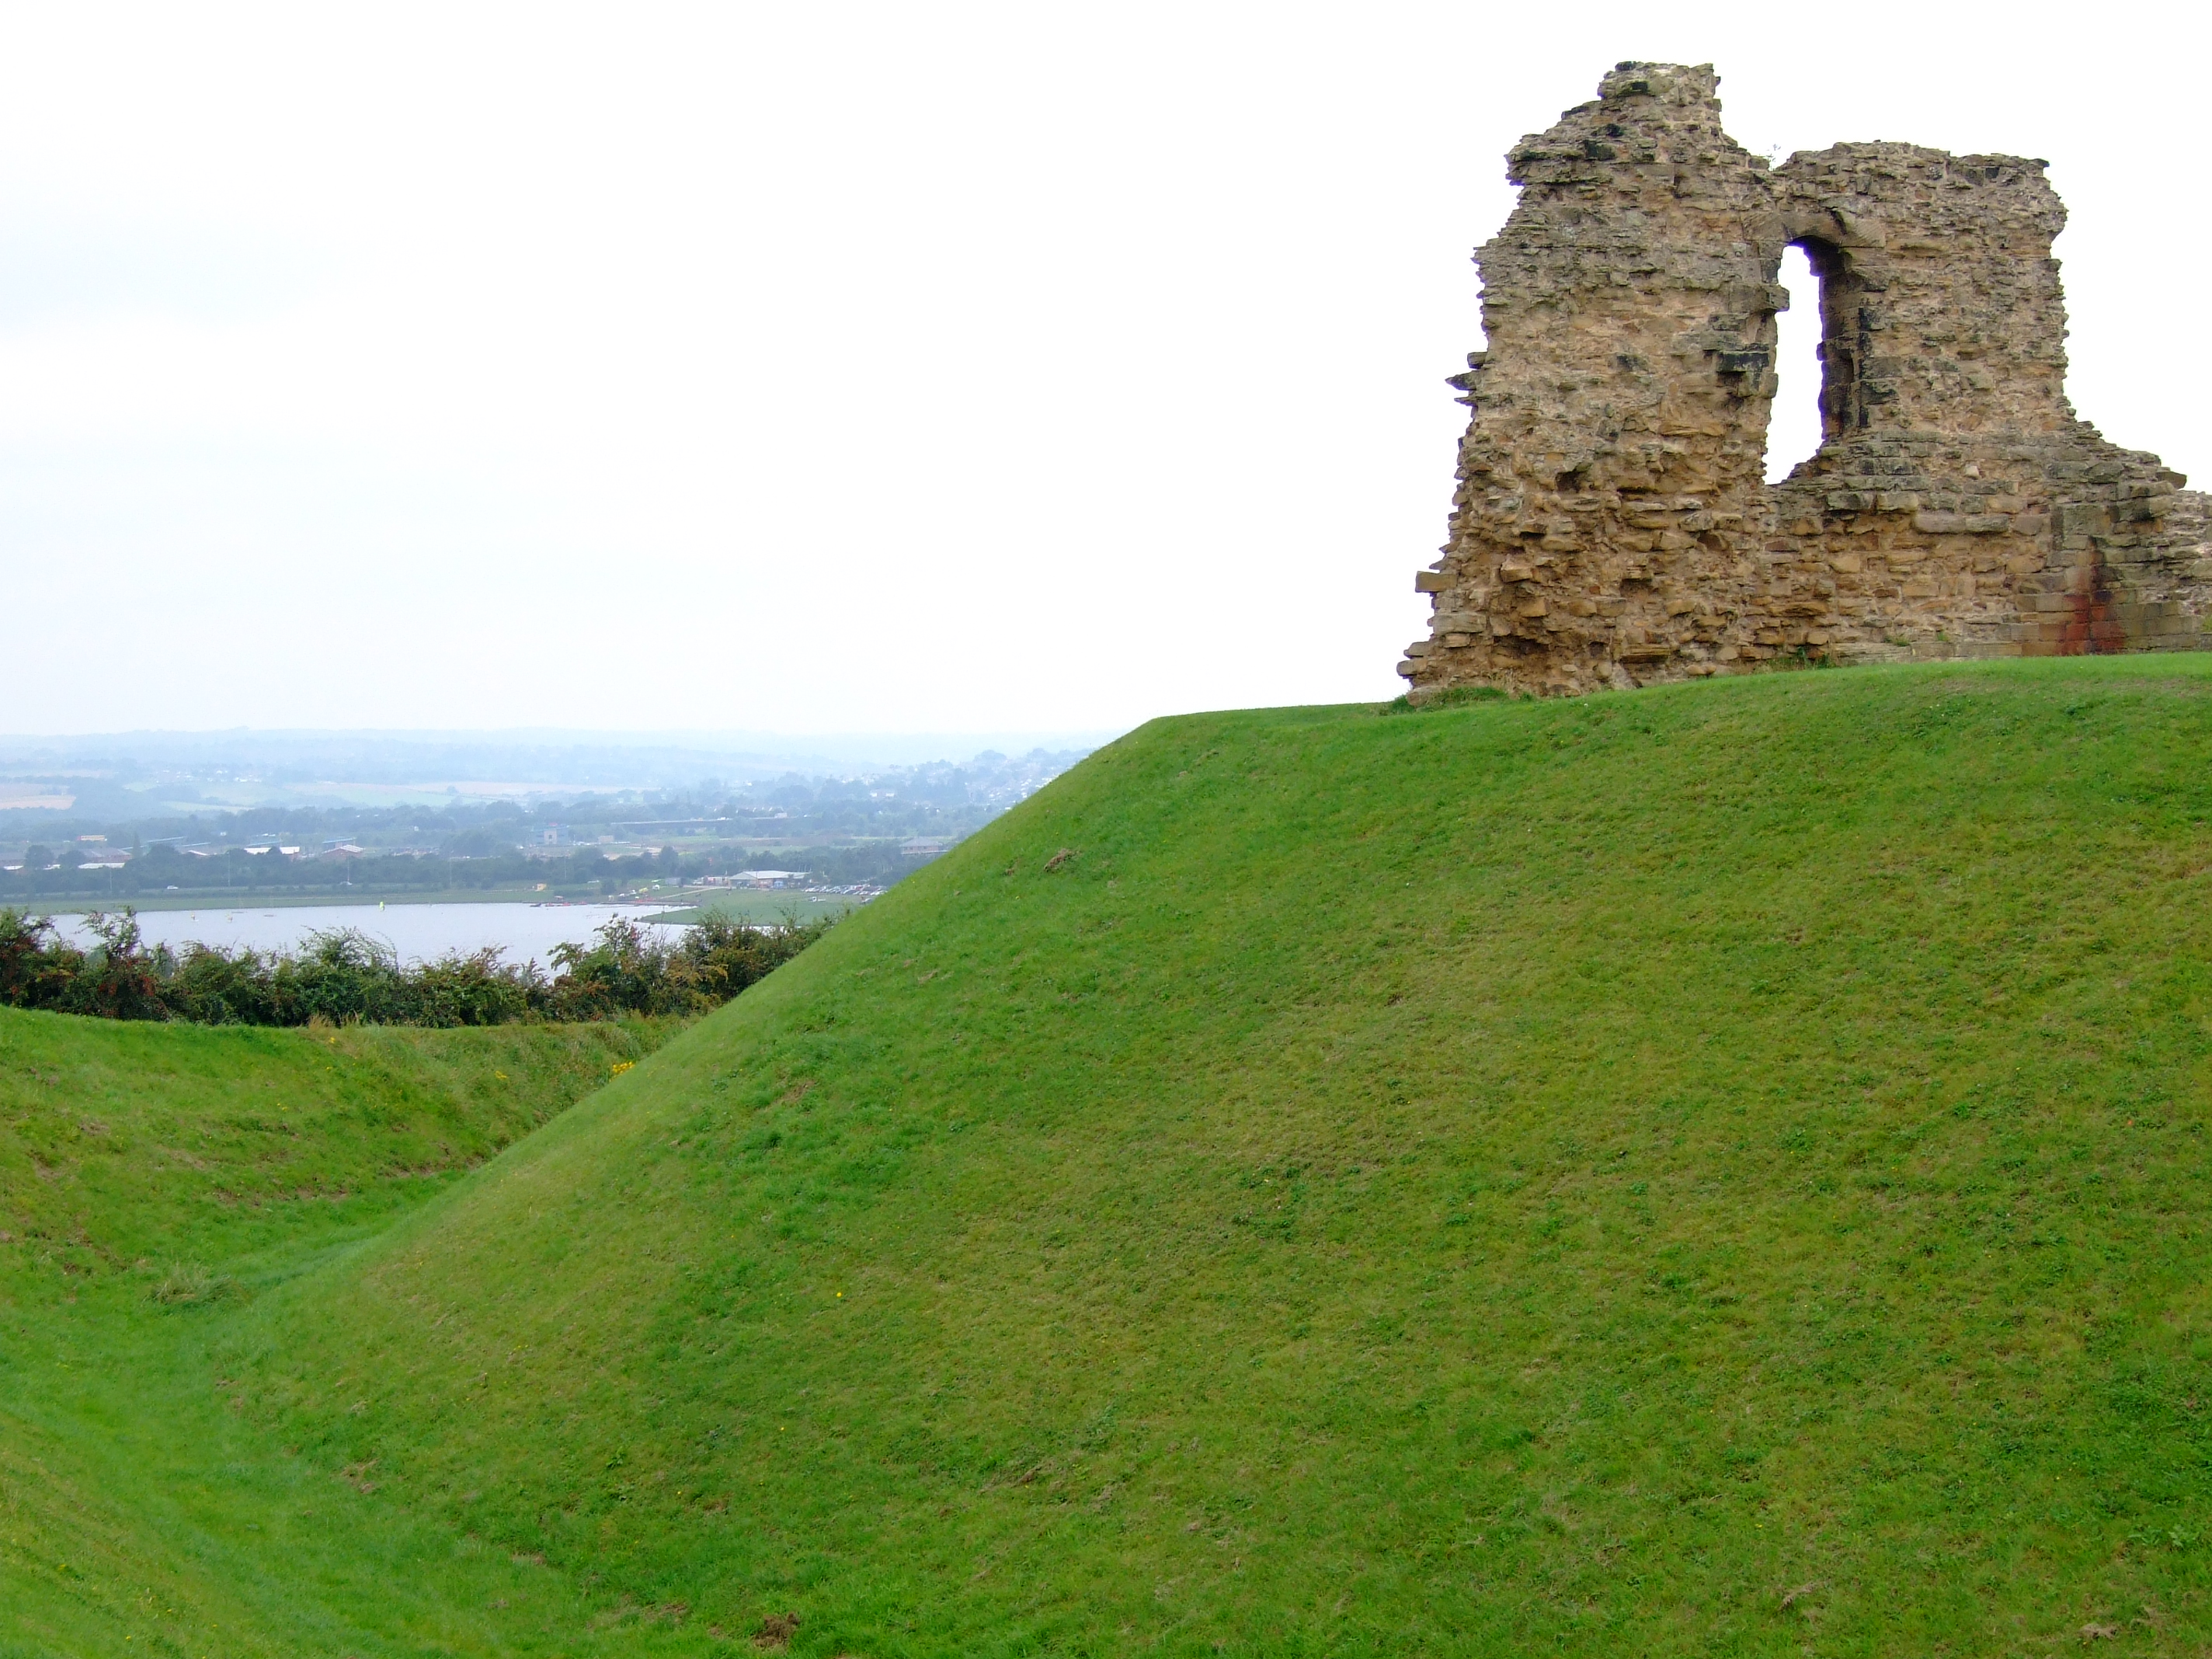
meadow, hill, building, castle, terrain, plain, grassland, plateau